San Jose Formation

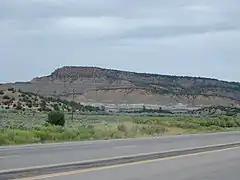
San Jose Formation capping Mesa de Cuba, northern New Mexico

The San Jose Formation is an Early Eocene (Wasatchian in the NALMA classification) geologic formation in the San Juan Basin of New Mexico and Colorado.